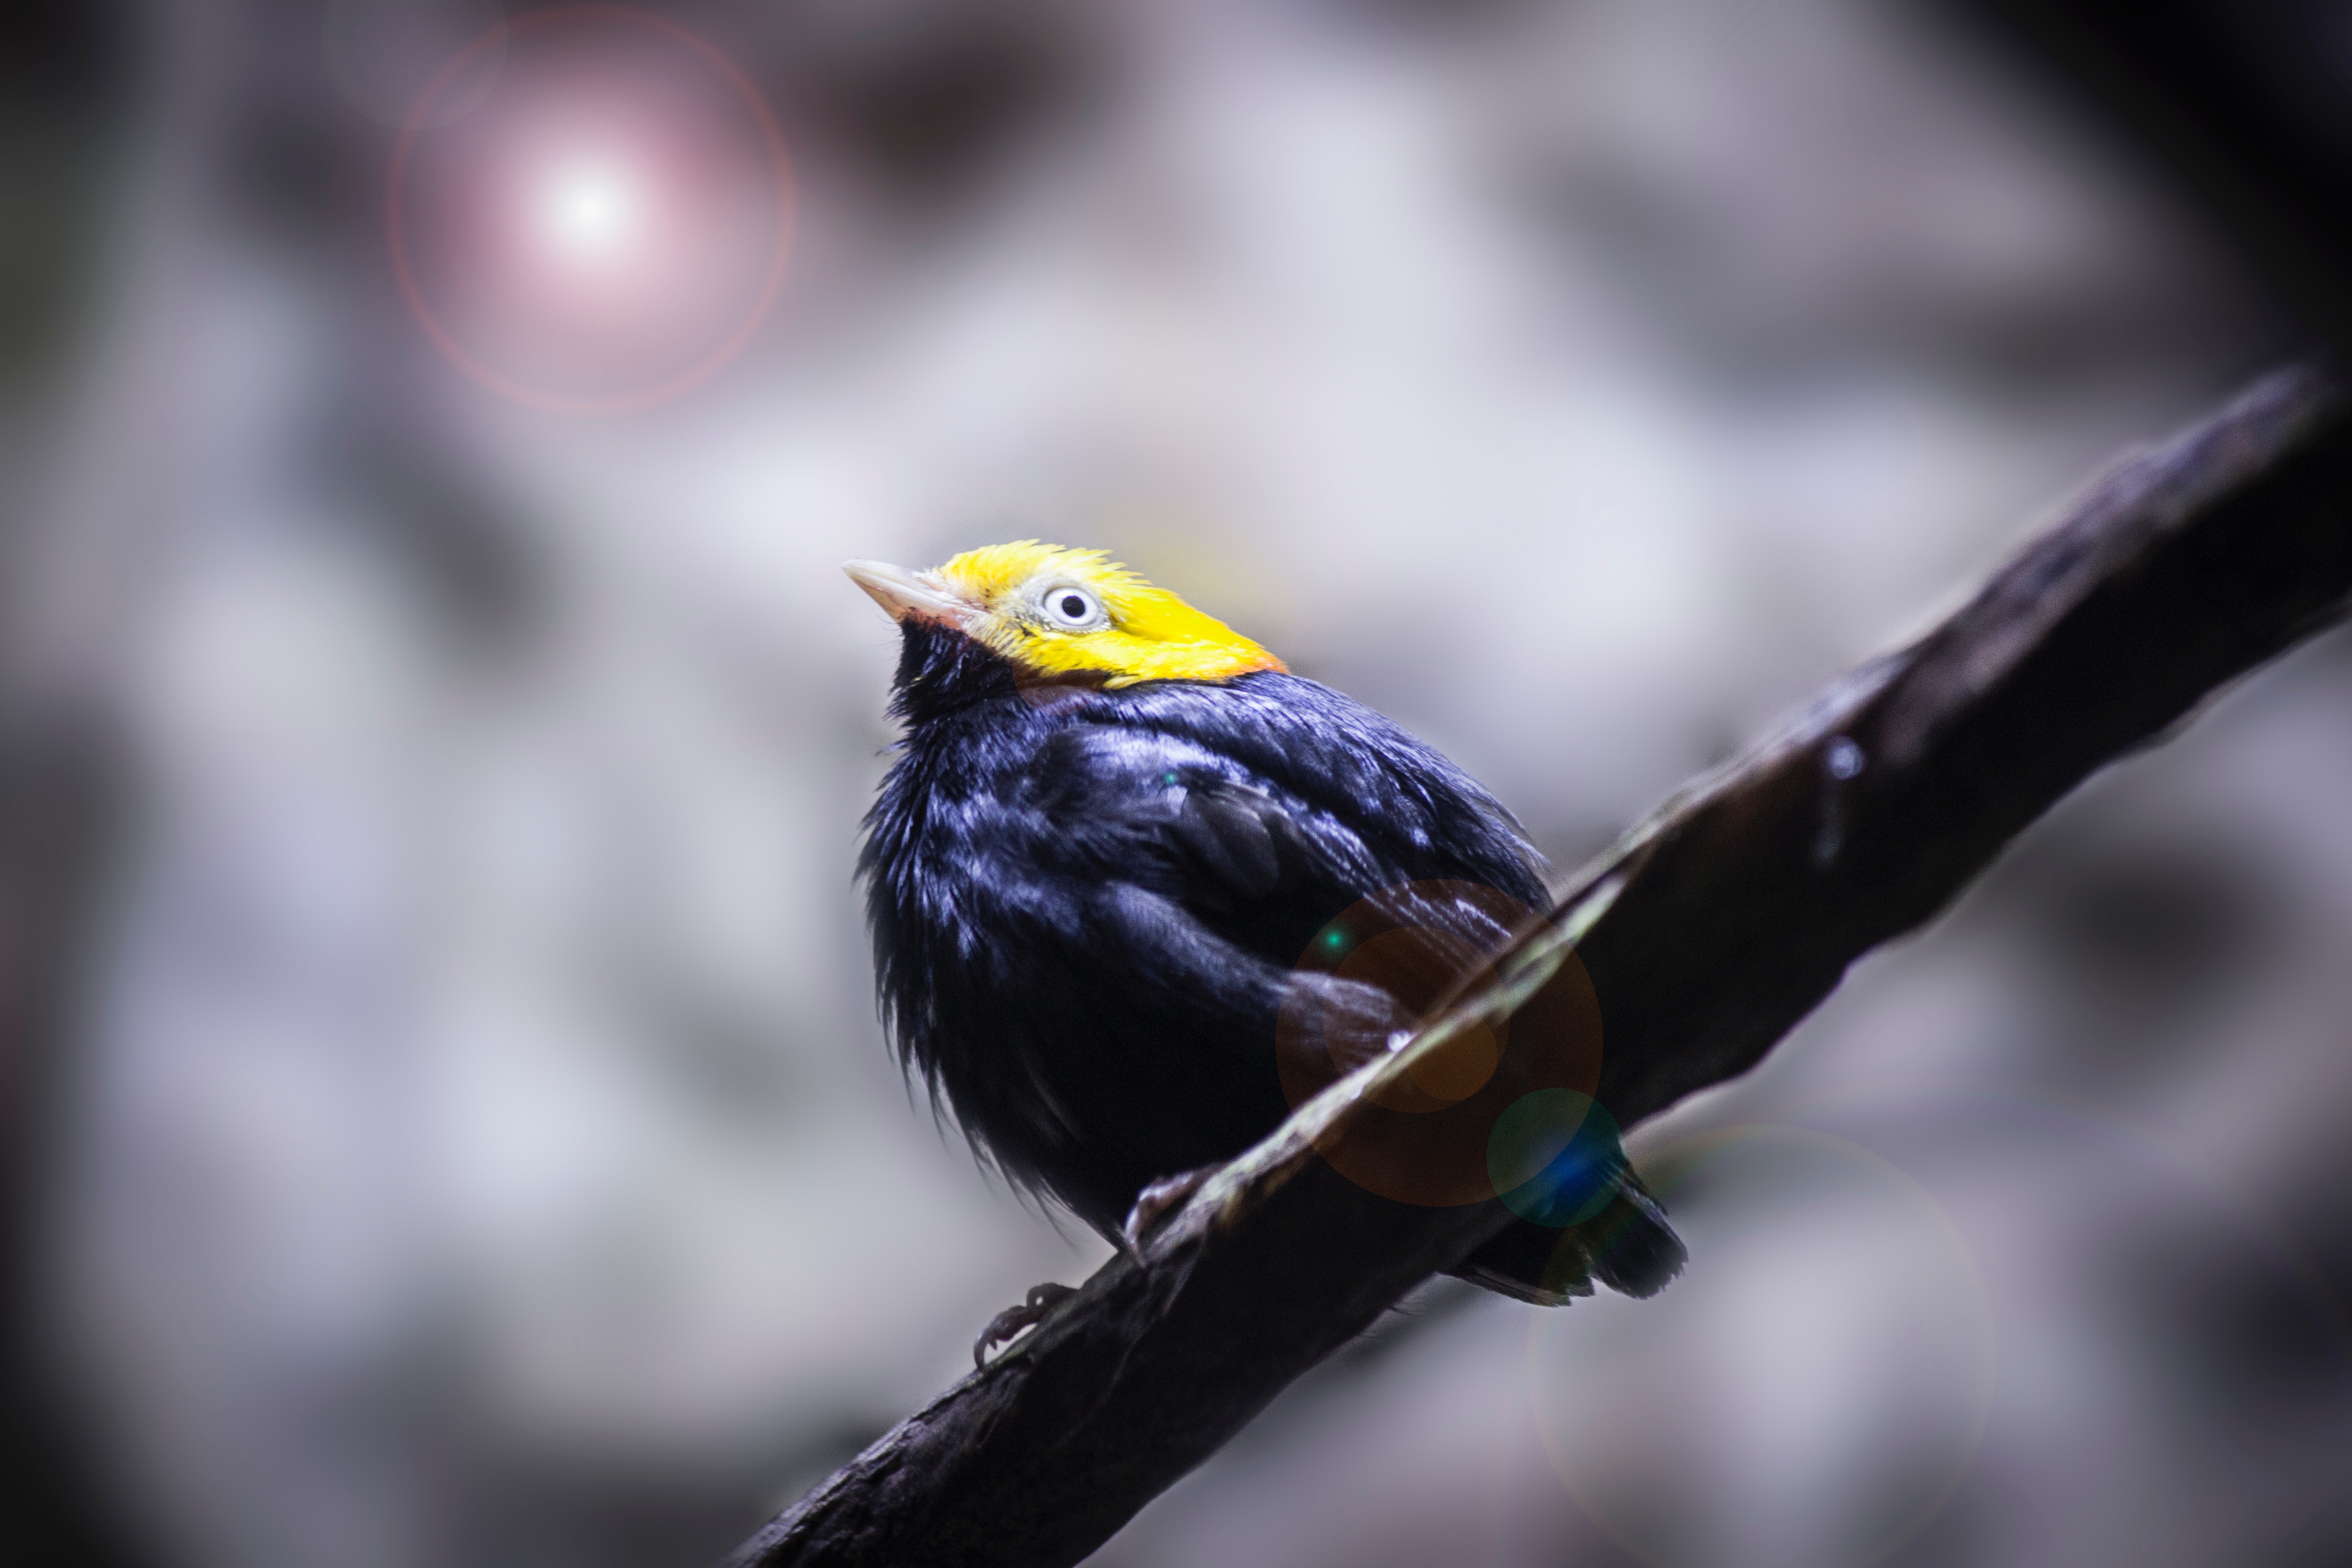
bird, beak, blackbird, wildlife, branch, finch, feather, perching bird, plant, songbird, starling, twig